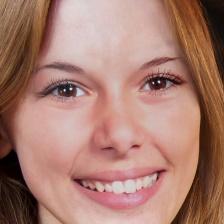
Label: faces